2014 Acrobatic Gymnastics World Championships – Women's pairs qualification

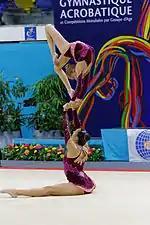
French pair

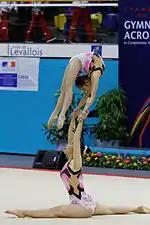
Chinese pair

The 24th World Acrobatic Gymnastics Championships were held in Levallois-Perret, France at the Palais des Sports Marcel-Cerdan. The women's pairs qualifications were held on 10 and 11 July 2014.